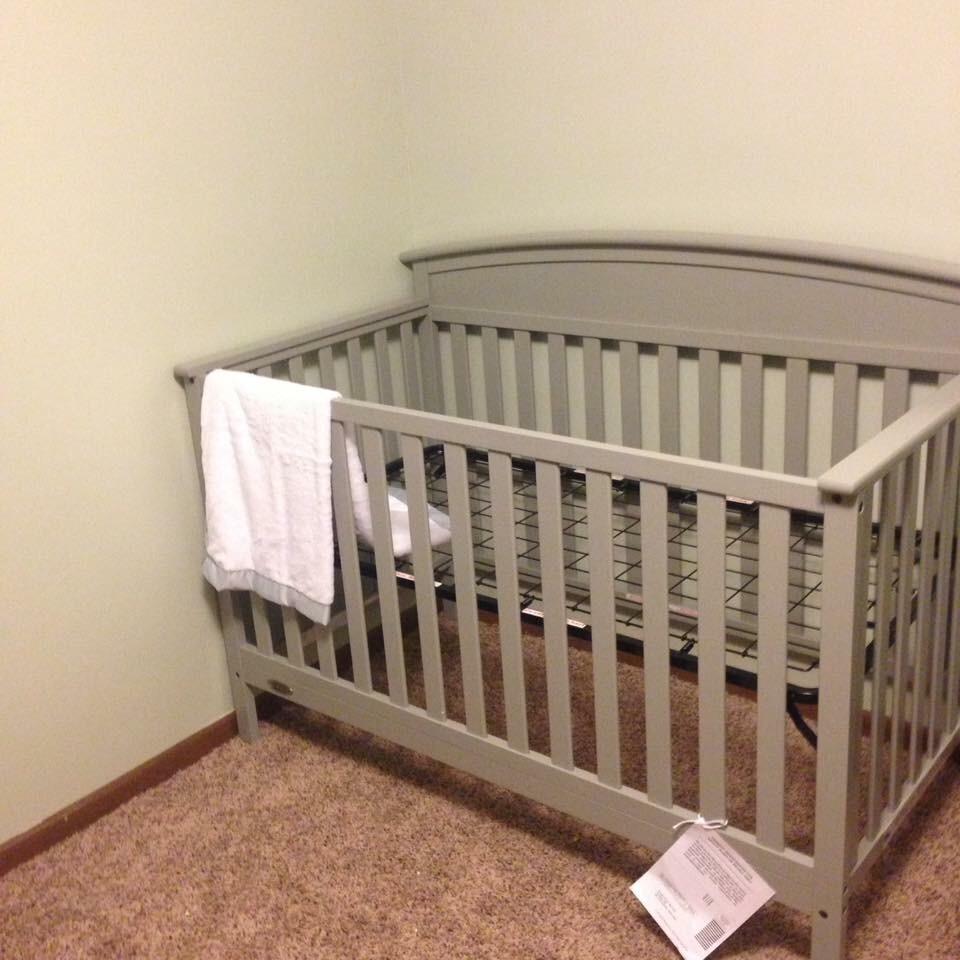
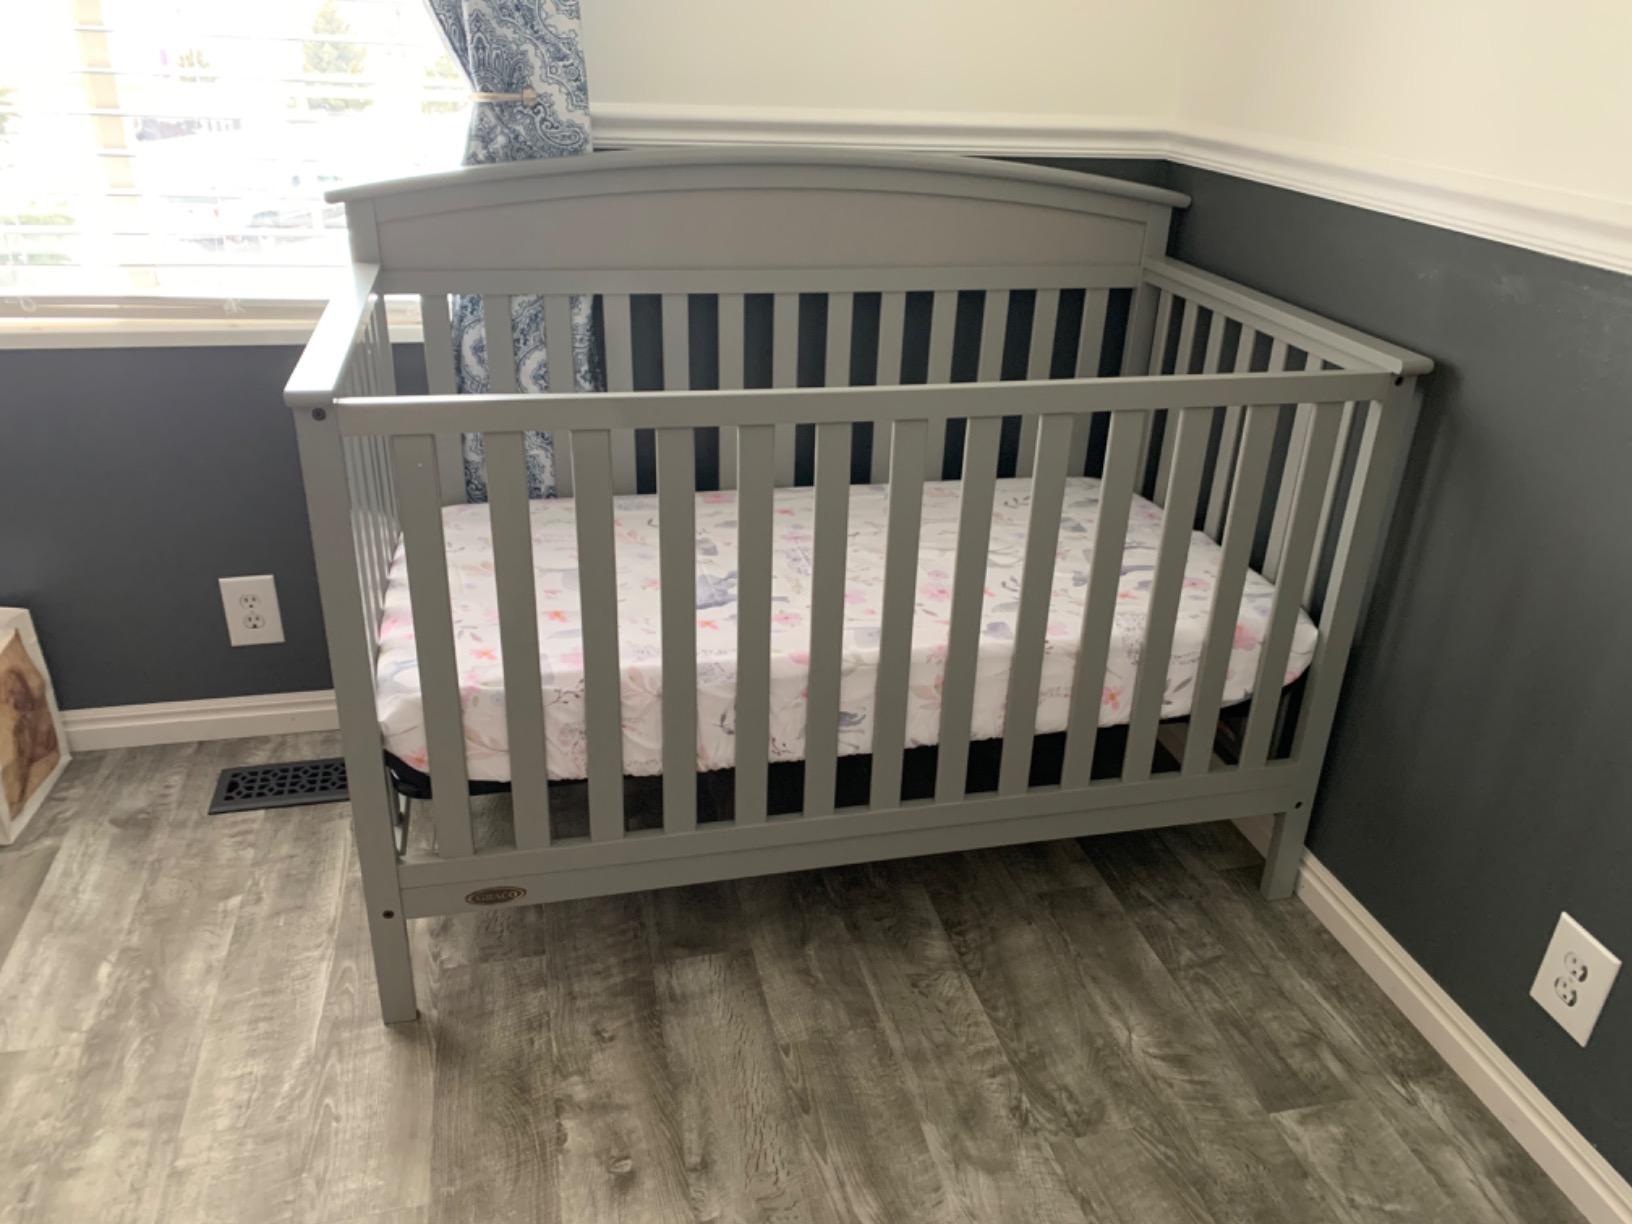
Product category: products_crib
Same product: yes